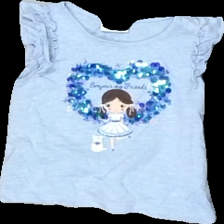
View: front
Type: T-shirt
Category: Children
Brand: Not in the list
Brand text on label: LC Waikiki
Colors: Blue
Material: 50% Cotton 50% Polyester
Cut: C-collar, Regular
Size: 104
Price range: 50-100
Recommended usage: Reuse
Description: Blue t-shirt with print and sequence